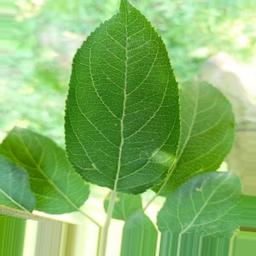
Label: Healthy